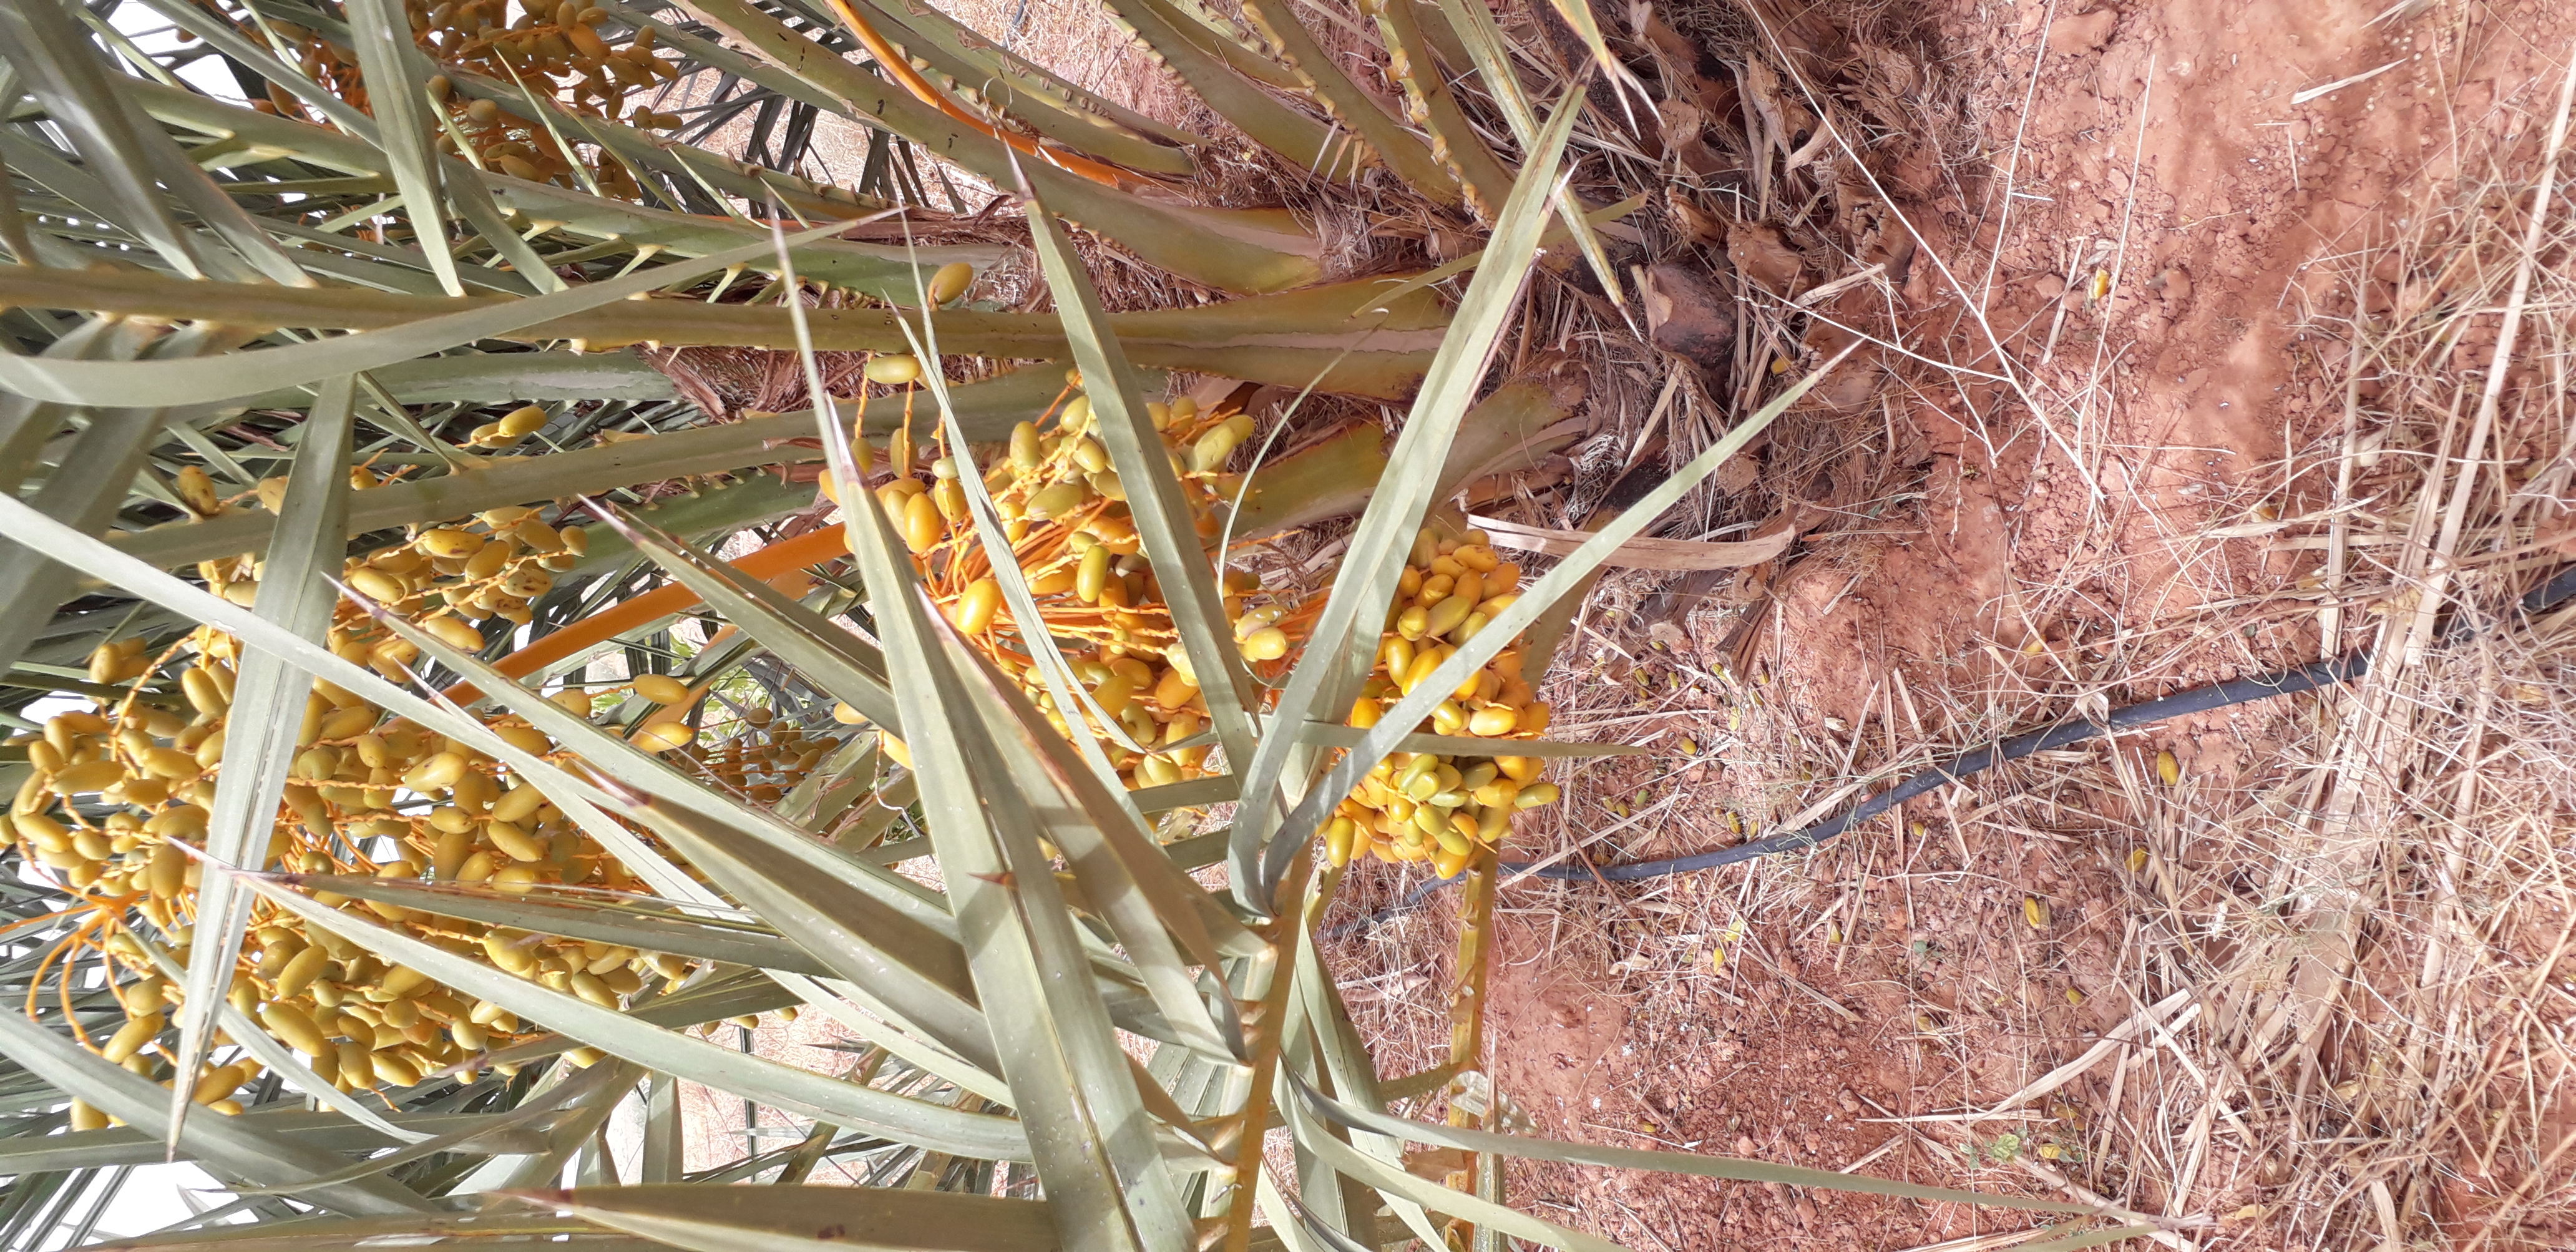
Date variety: kholt